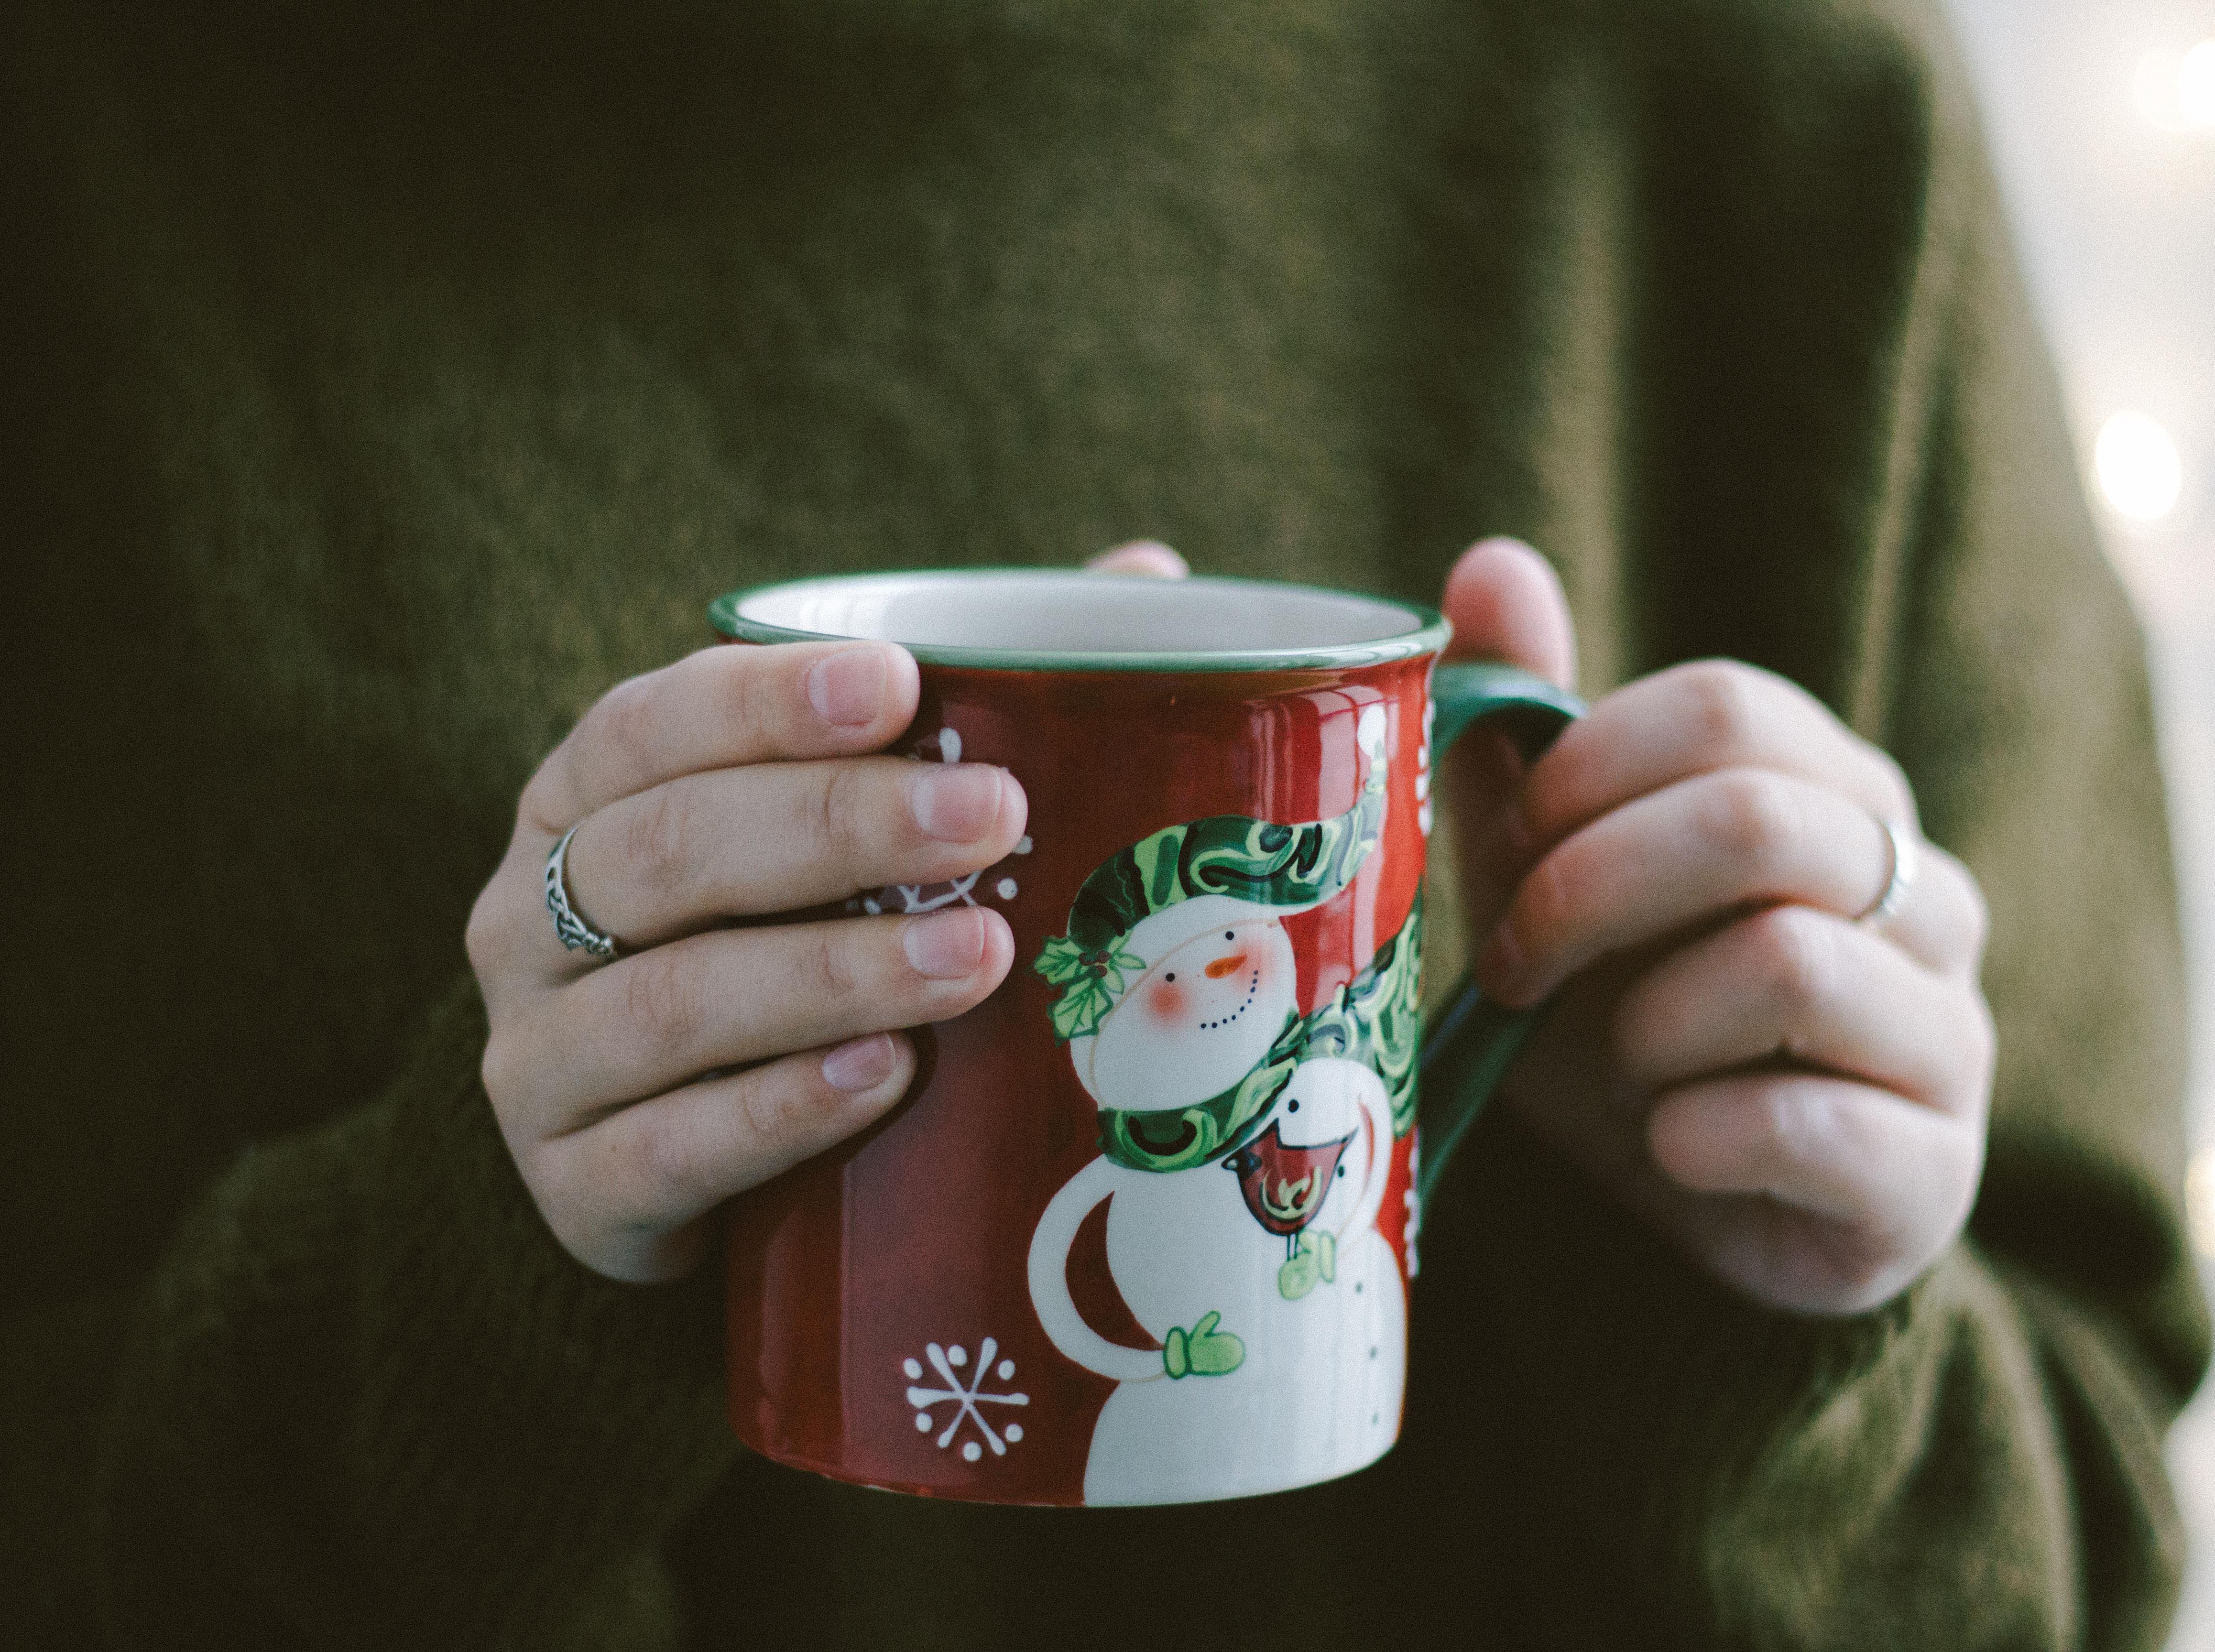
Christmas morning, christmas, holiday, coffee, morning, comfort